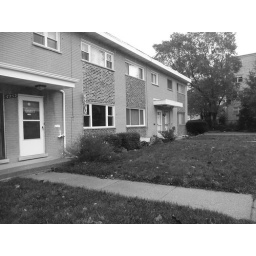
The original house I grew up in. I kinda like how it looks in black and white.